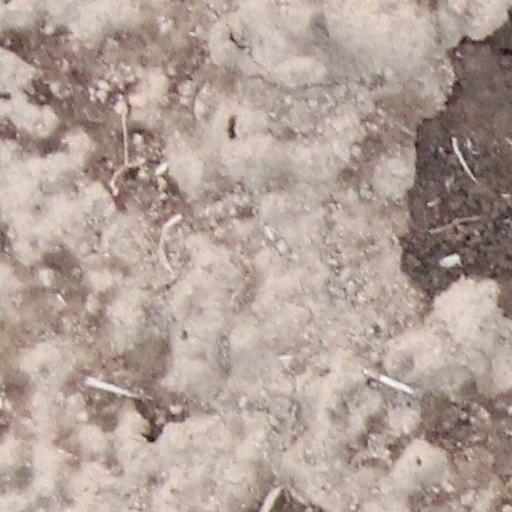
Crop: wheat